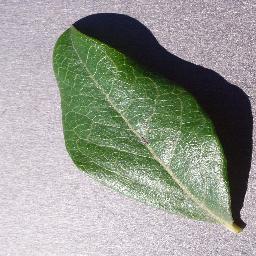
Label: Blueberry___healthy